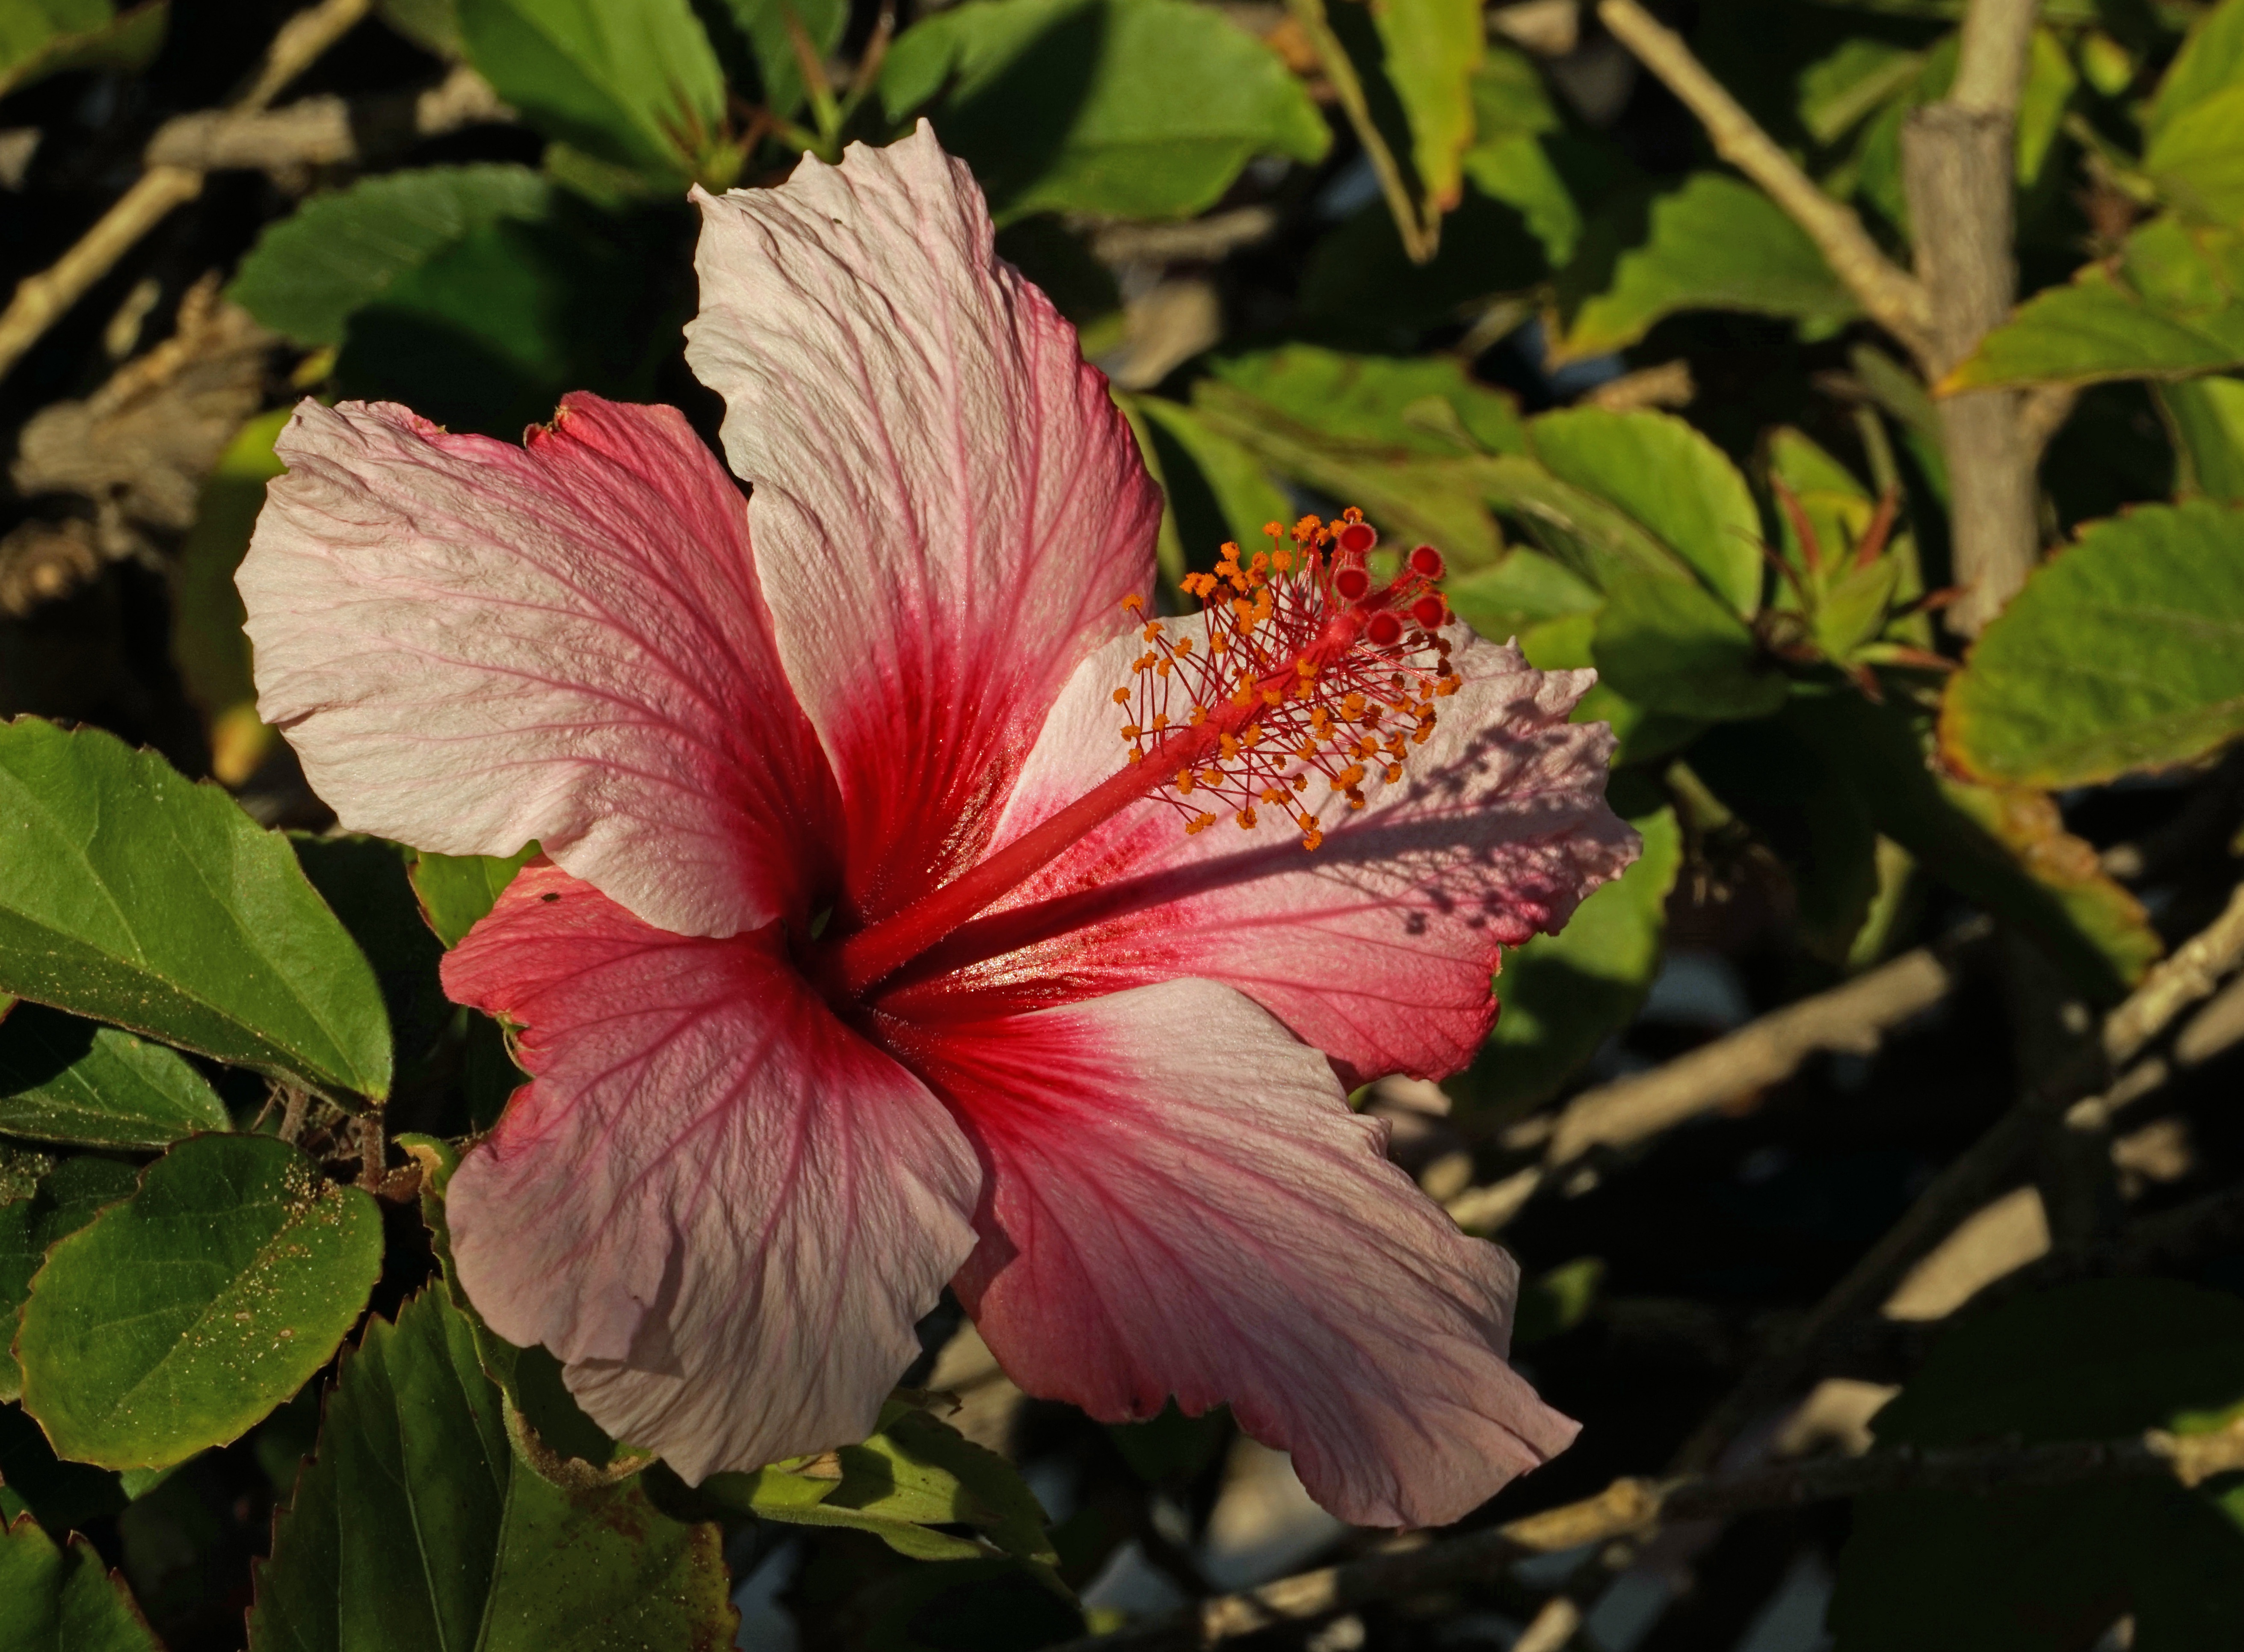
blossom, plant, leaf, flower, purple, petal, bloom, red, botany, pink, close, flora, shrub, hibiscus, malvales, macro photography, flowering plant, mallow, chinese hibiscus, land plant, mallow family